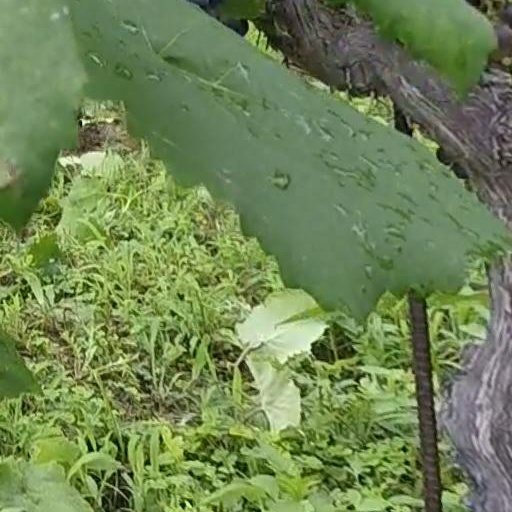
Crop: grape